University of Nevada, Reno

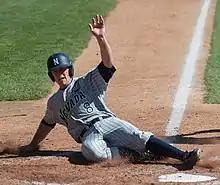
A Nevada Wolf Pack baseball player scores a run during a 2011 game in Los Angeles

In March 2004, the Wolf Pack men's basketball team qualified for the NCAA tournament and advanced to the Sweet Sixteen for the first time in school history. The team earned a repeat trip in 2005 and beat Texas in the first round before falling to eventual national runner-up Illinois. The team returned for 2006 as a number five seed but was upset in the first round by former Big Sky Conference rival Montana. They began the 2006–07 season ranked 24th. The Pack's major star during this recent period of success was Nick Fazekas. In 2007, Nevada was ranked No. 9 in men's basketball, which is the highest ranking that Nevada has ever held.